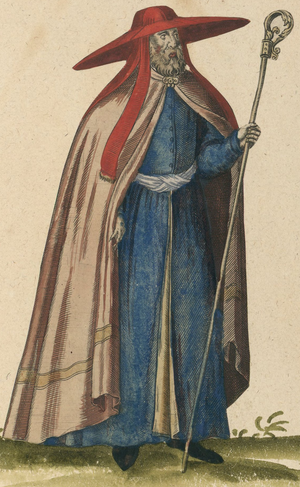
Ensemble de gravures de costumes de Turquie du XVIe siècle
Jérémie II Tranos de Constantinople fut trois fois patriarche de Constantinople de 1572 à 1579, puis de 1580 à 1584, et enfin de 1587 à 1595.